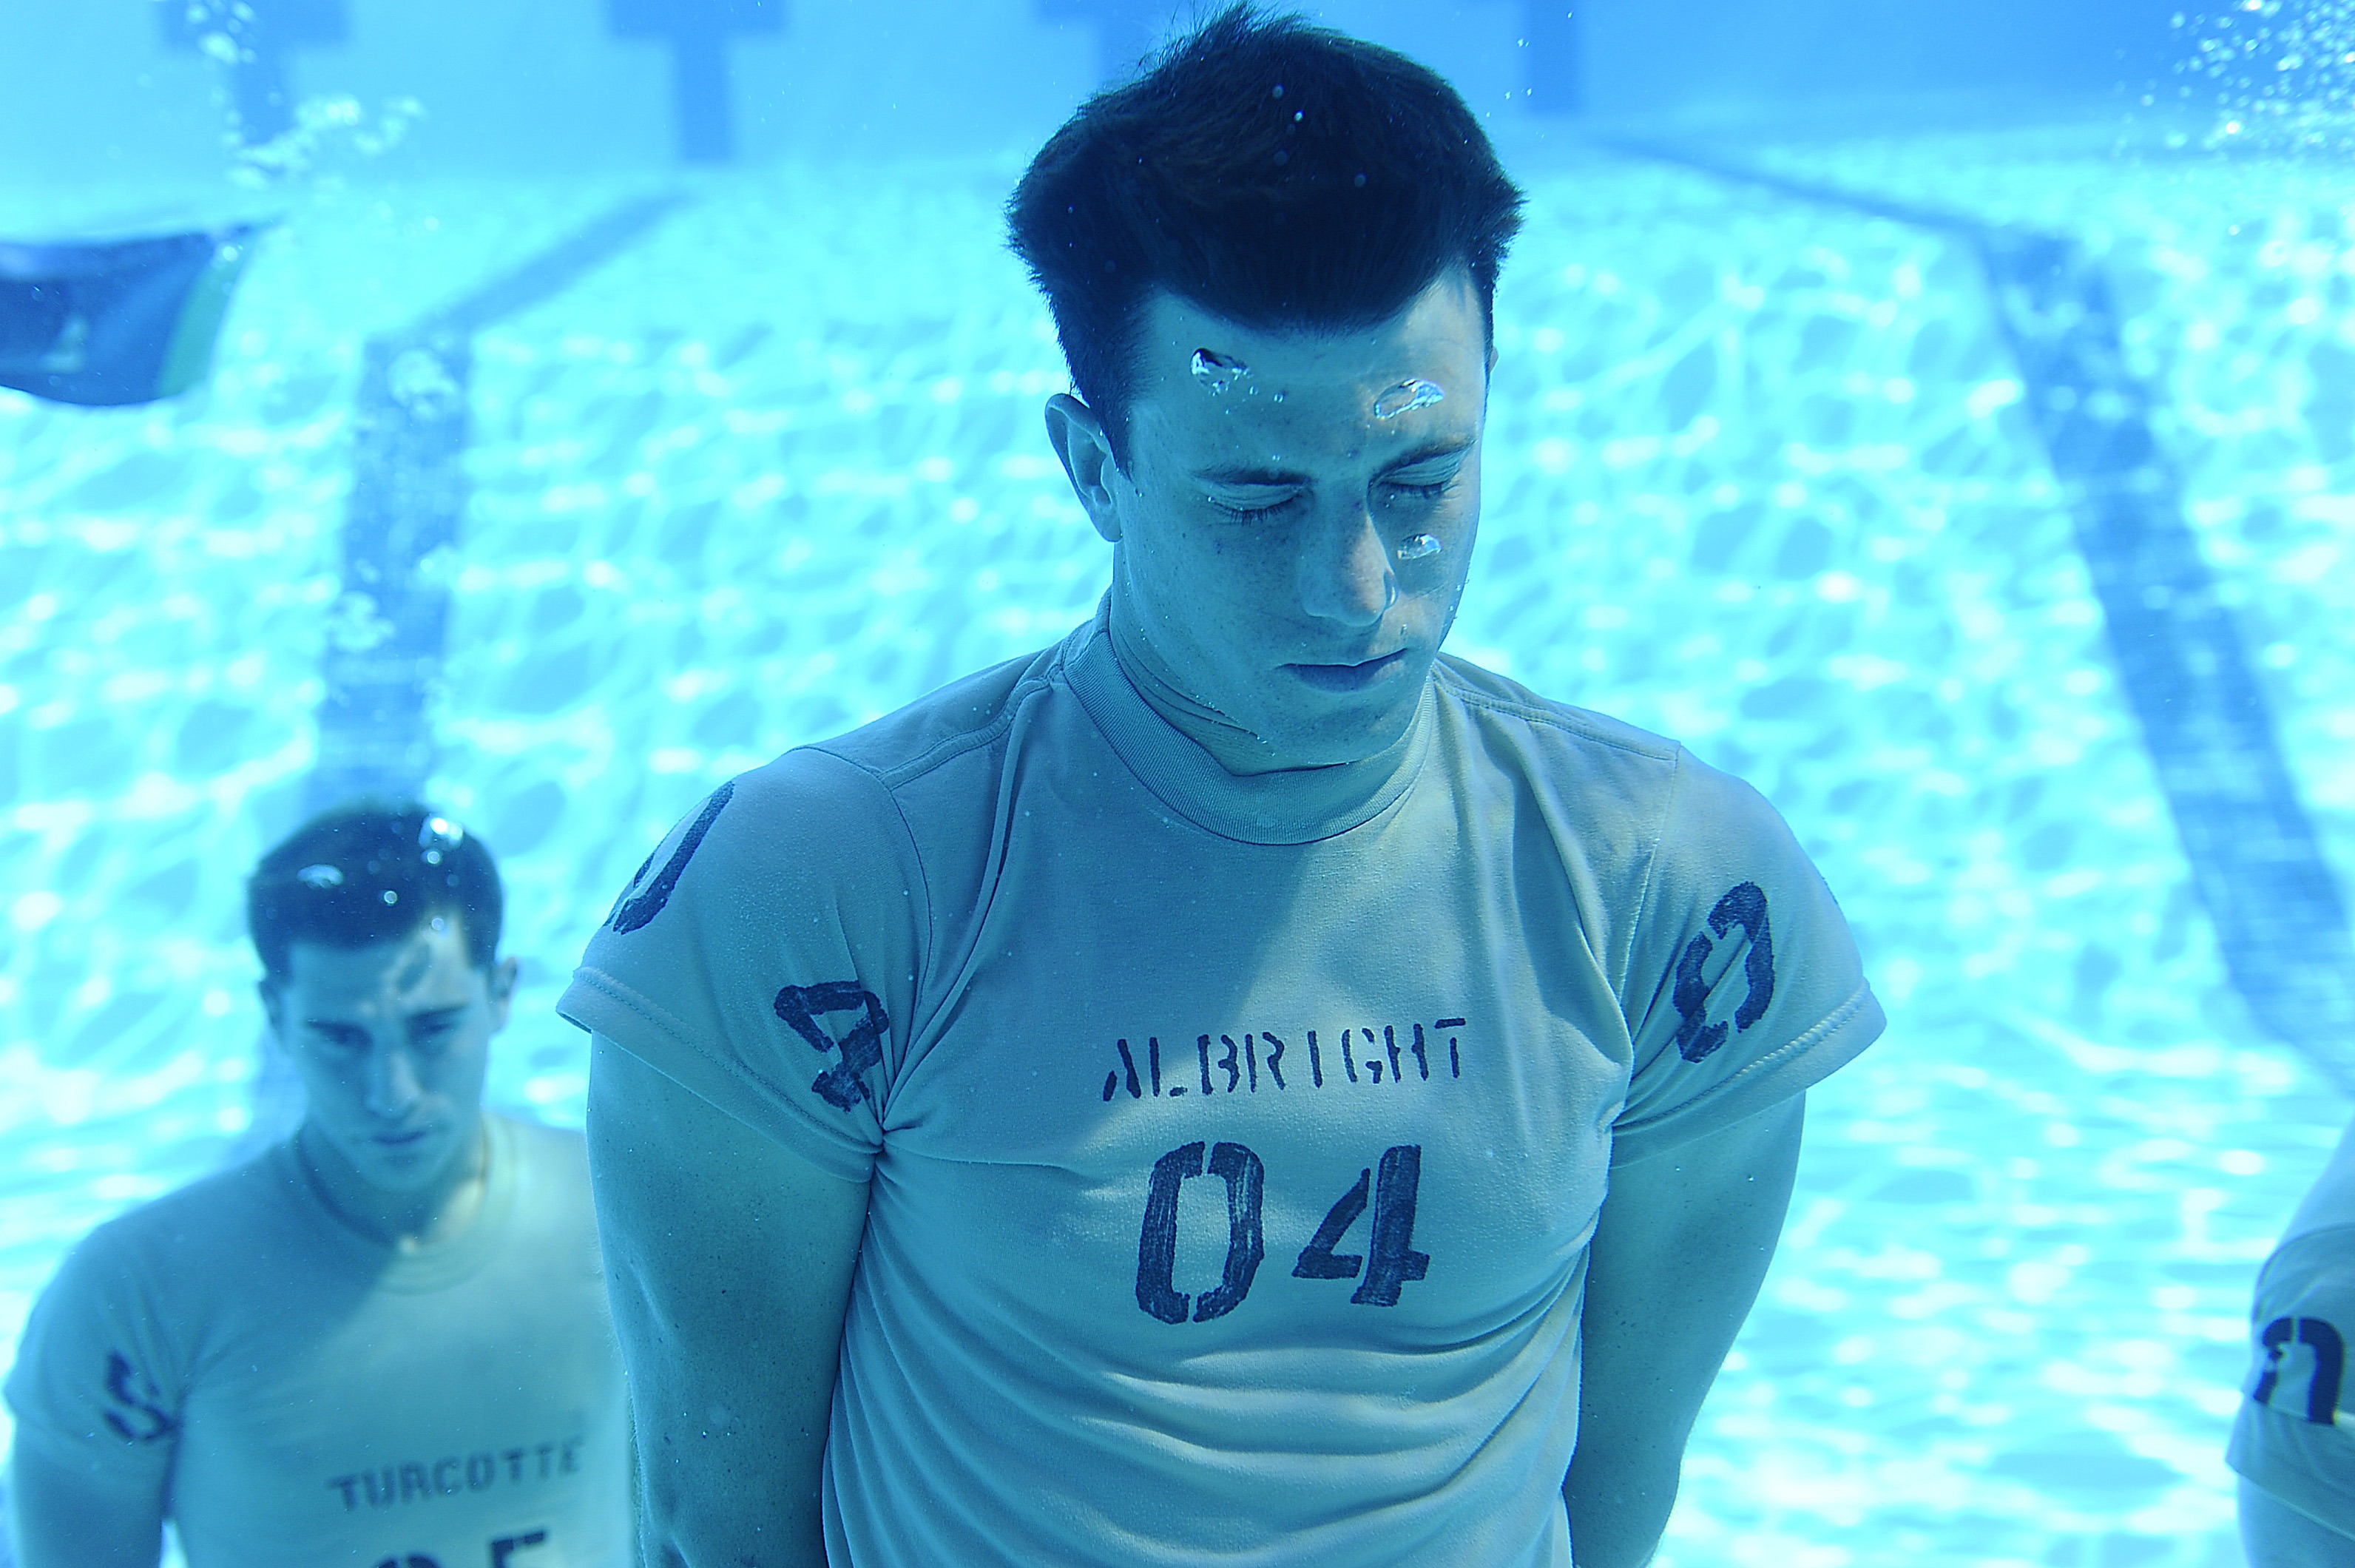
water, pool, underwater, standing, training, blue, floating, exercise, swimming, swimmer, men, sports, water sport, football player, holding breath